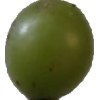
Label: grape